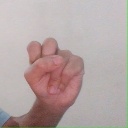
अक्षर: स